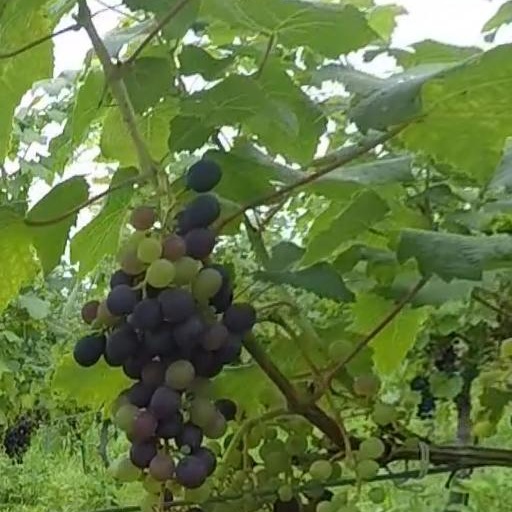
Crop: grape